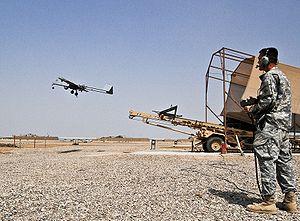
Le Shadow 200 est un système léger de surveillance aérienne du champ de bataille, comprenant des drones, des systèmes modulaires d’observation, un poste de pilotage à distance, un équipement de lancement et de récupération des drones, et un module de transmission des données. Disposant d’une autonomie de 7 heures, il est transporté par 4 véhicules terrestres, dont deux postes de contrôle. Un système Shadow 200 comprend 3 drones RQ-7 Shadow opérationnels et un quatrième démonté, à disposition de la section de maintenance. Ce système conçu pour permettre au commandement de troupes terrestres de disposer de son propre équipement de reconnaissance diurne et nocturne, de surveillance du champ de bataille, de recherche de cibles et d’évaluation des pertes.